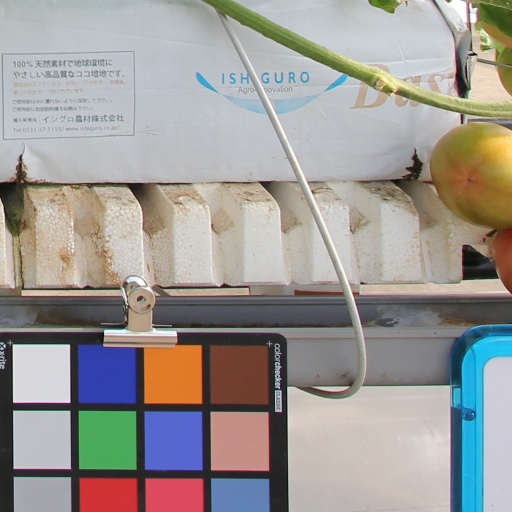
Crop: tomato